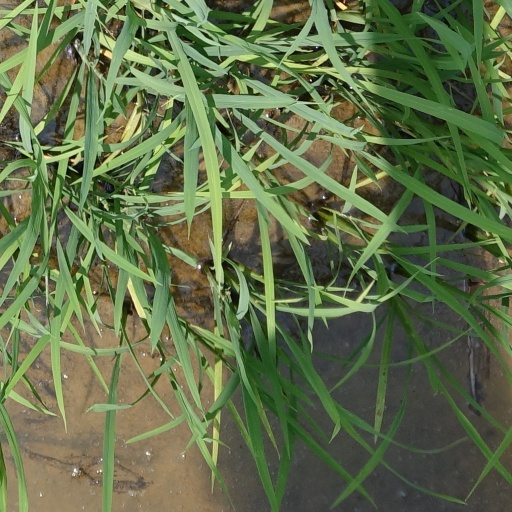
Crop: rice